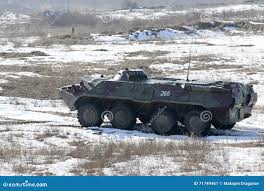
Label: BTR-80